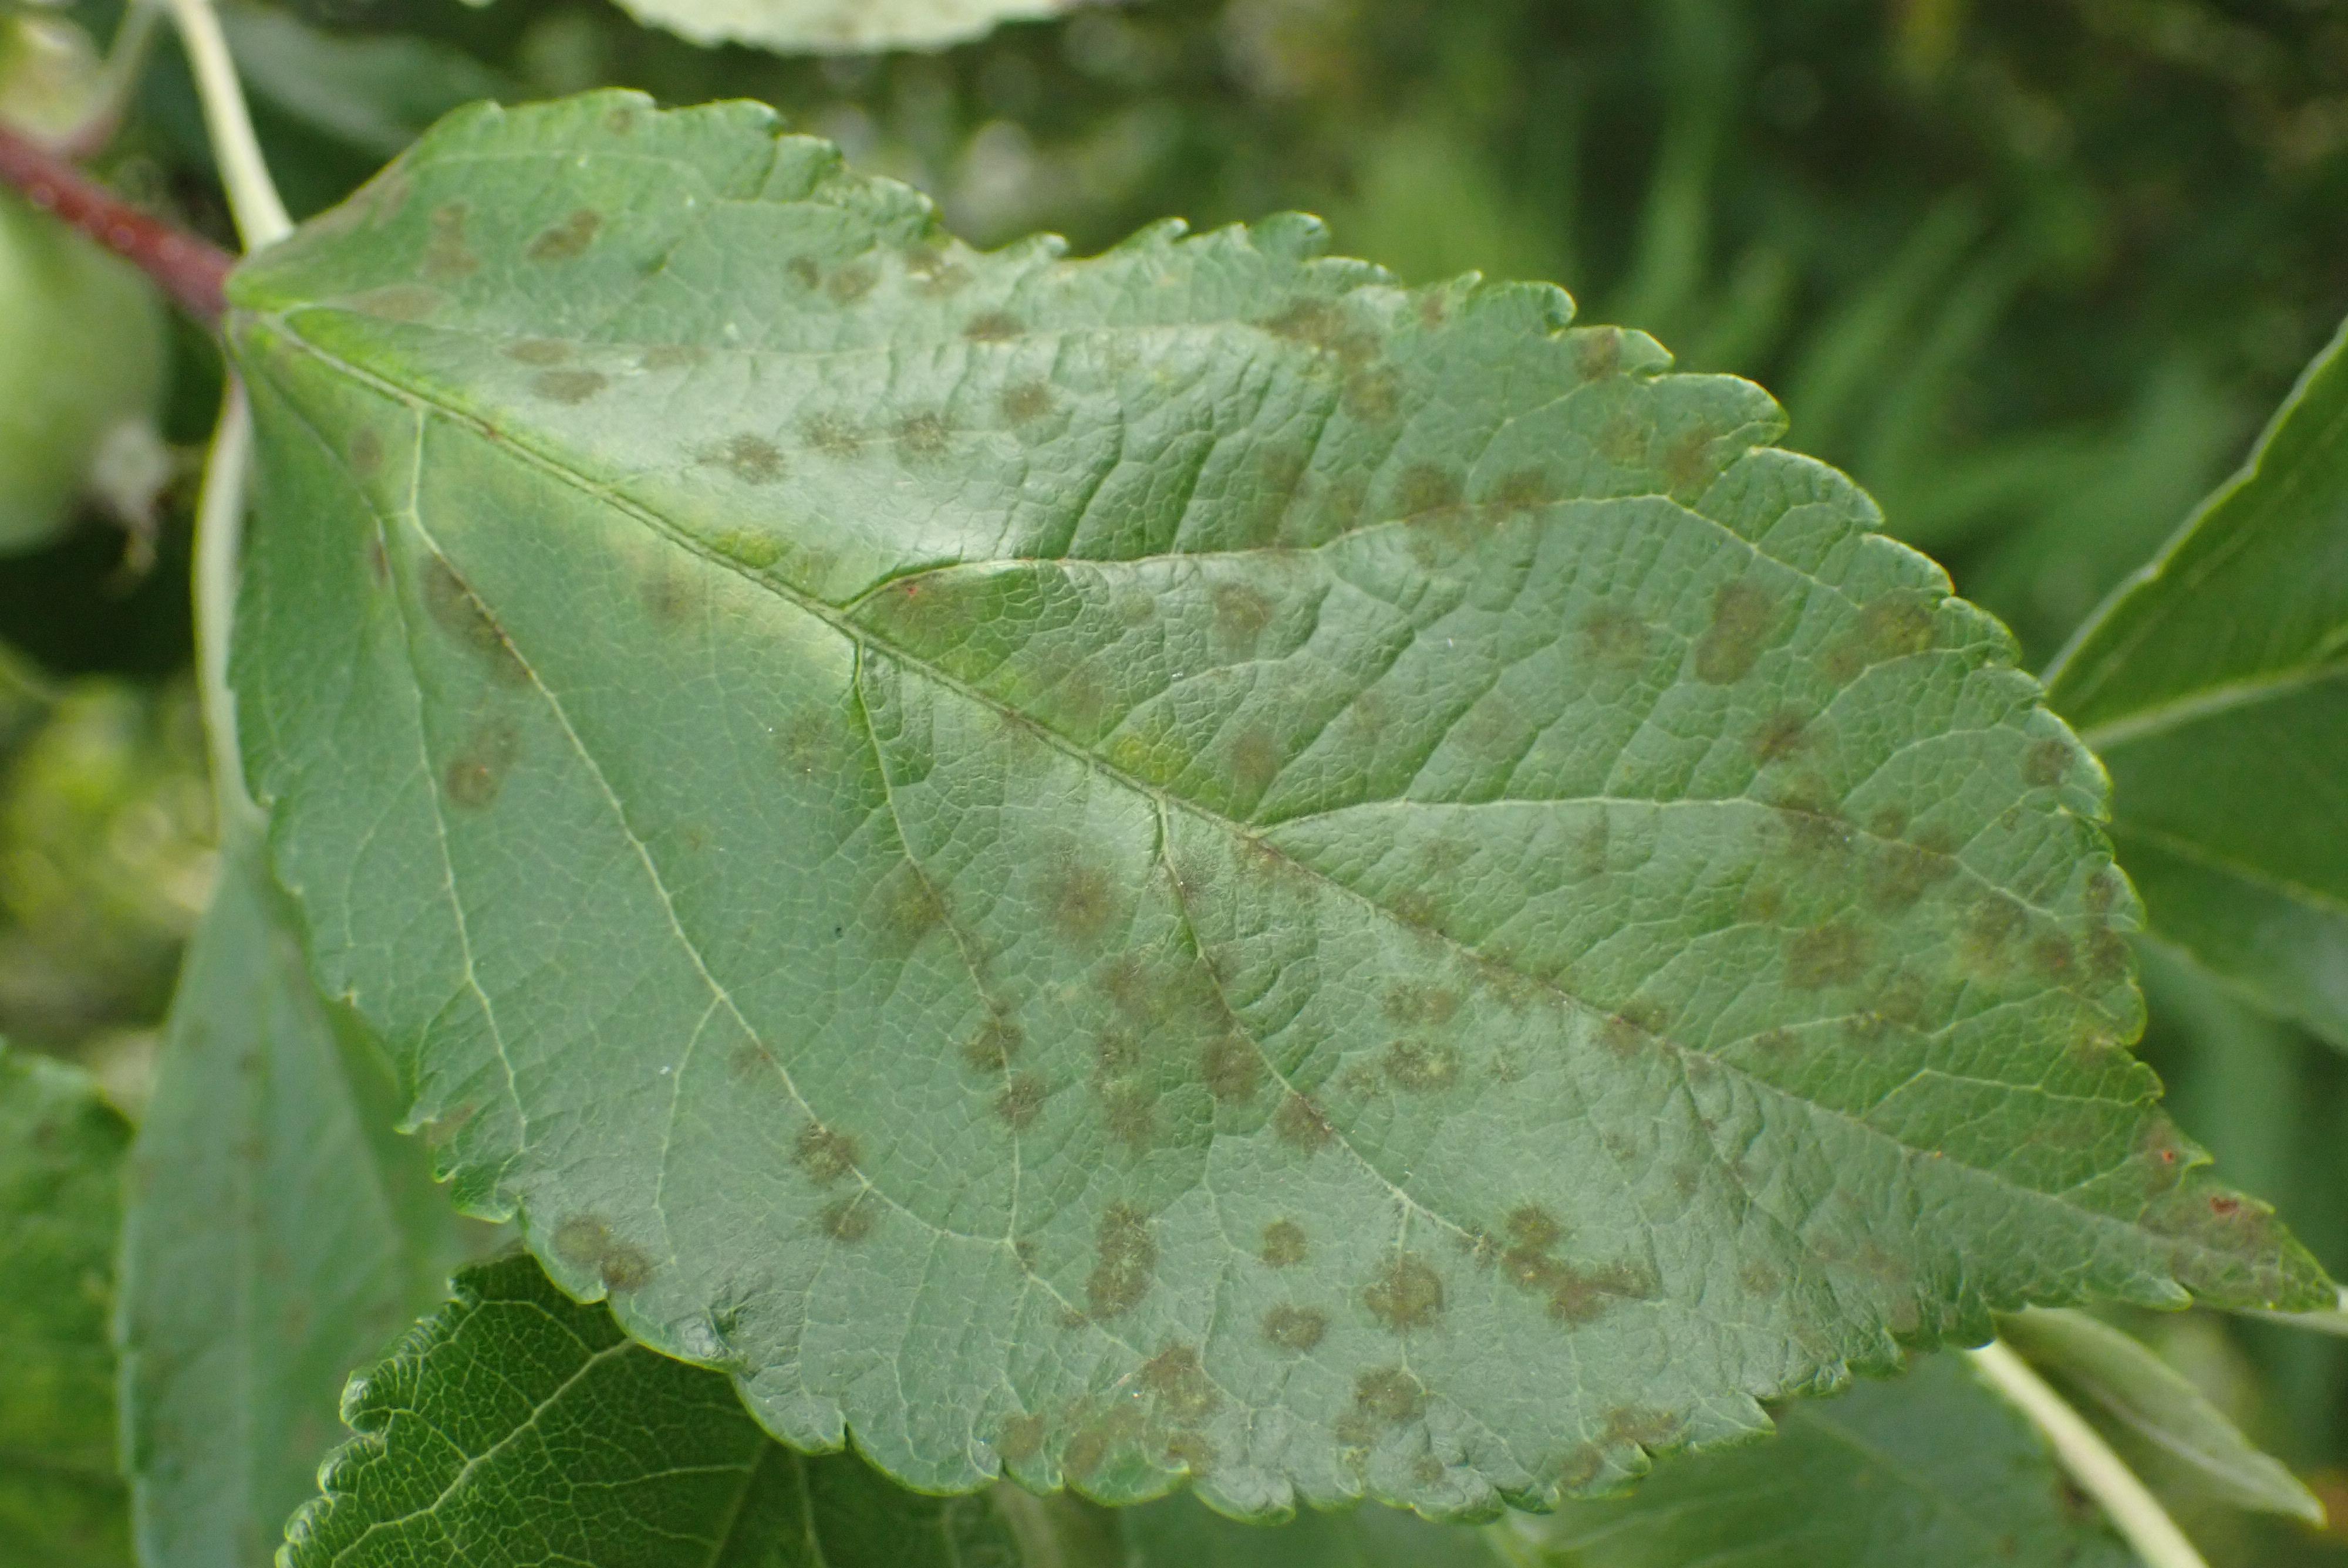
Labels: scab